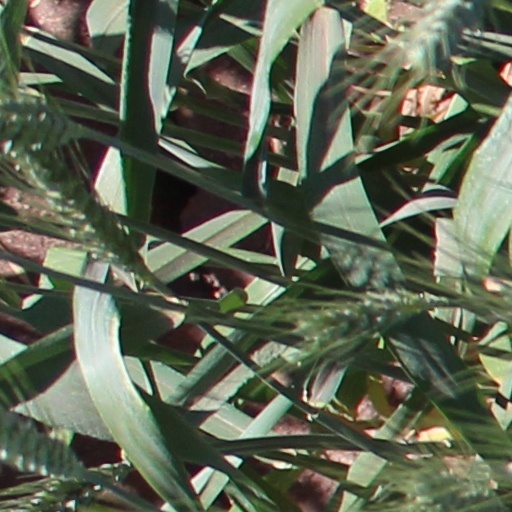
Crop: wheat